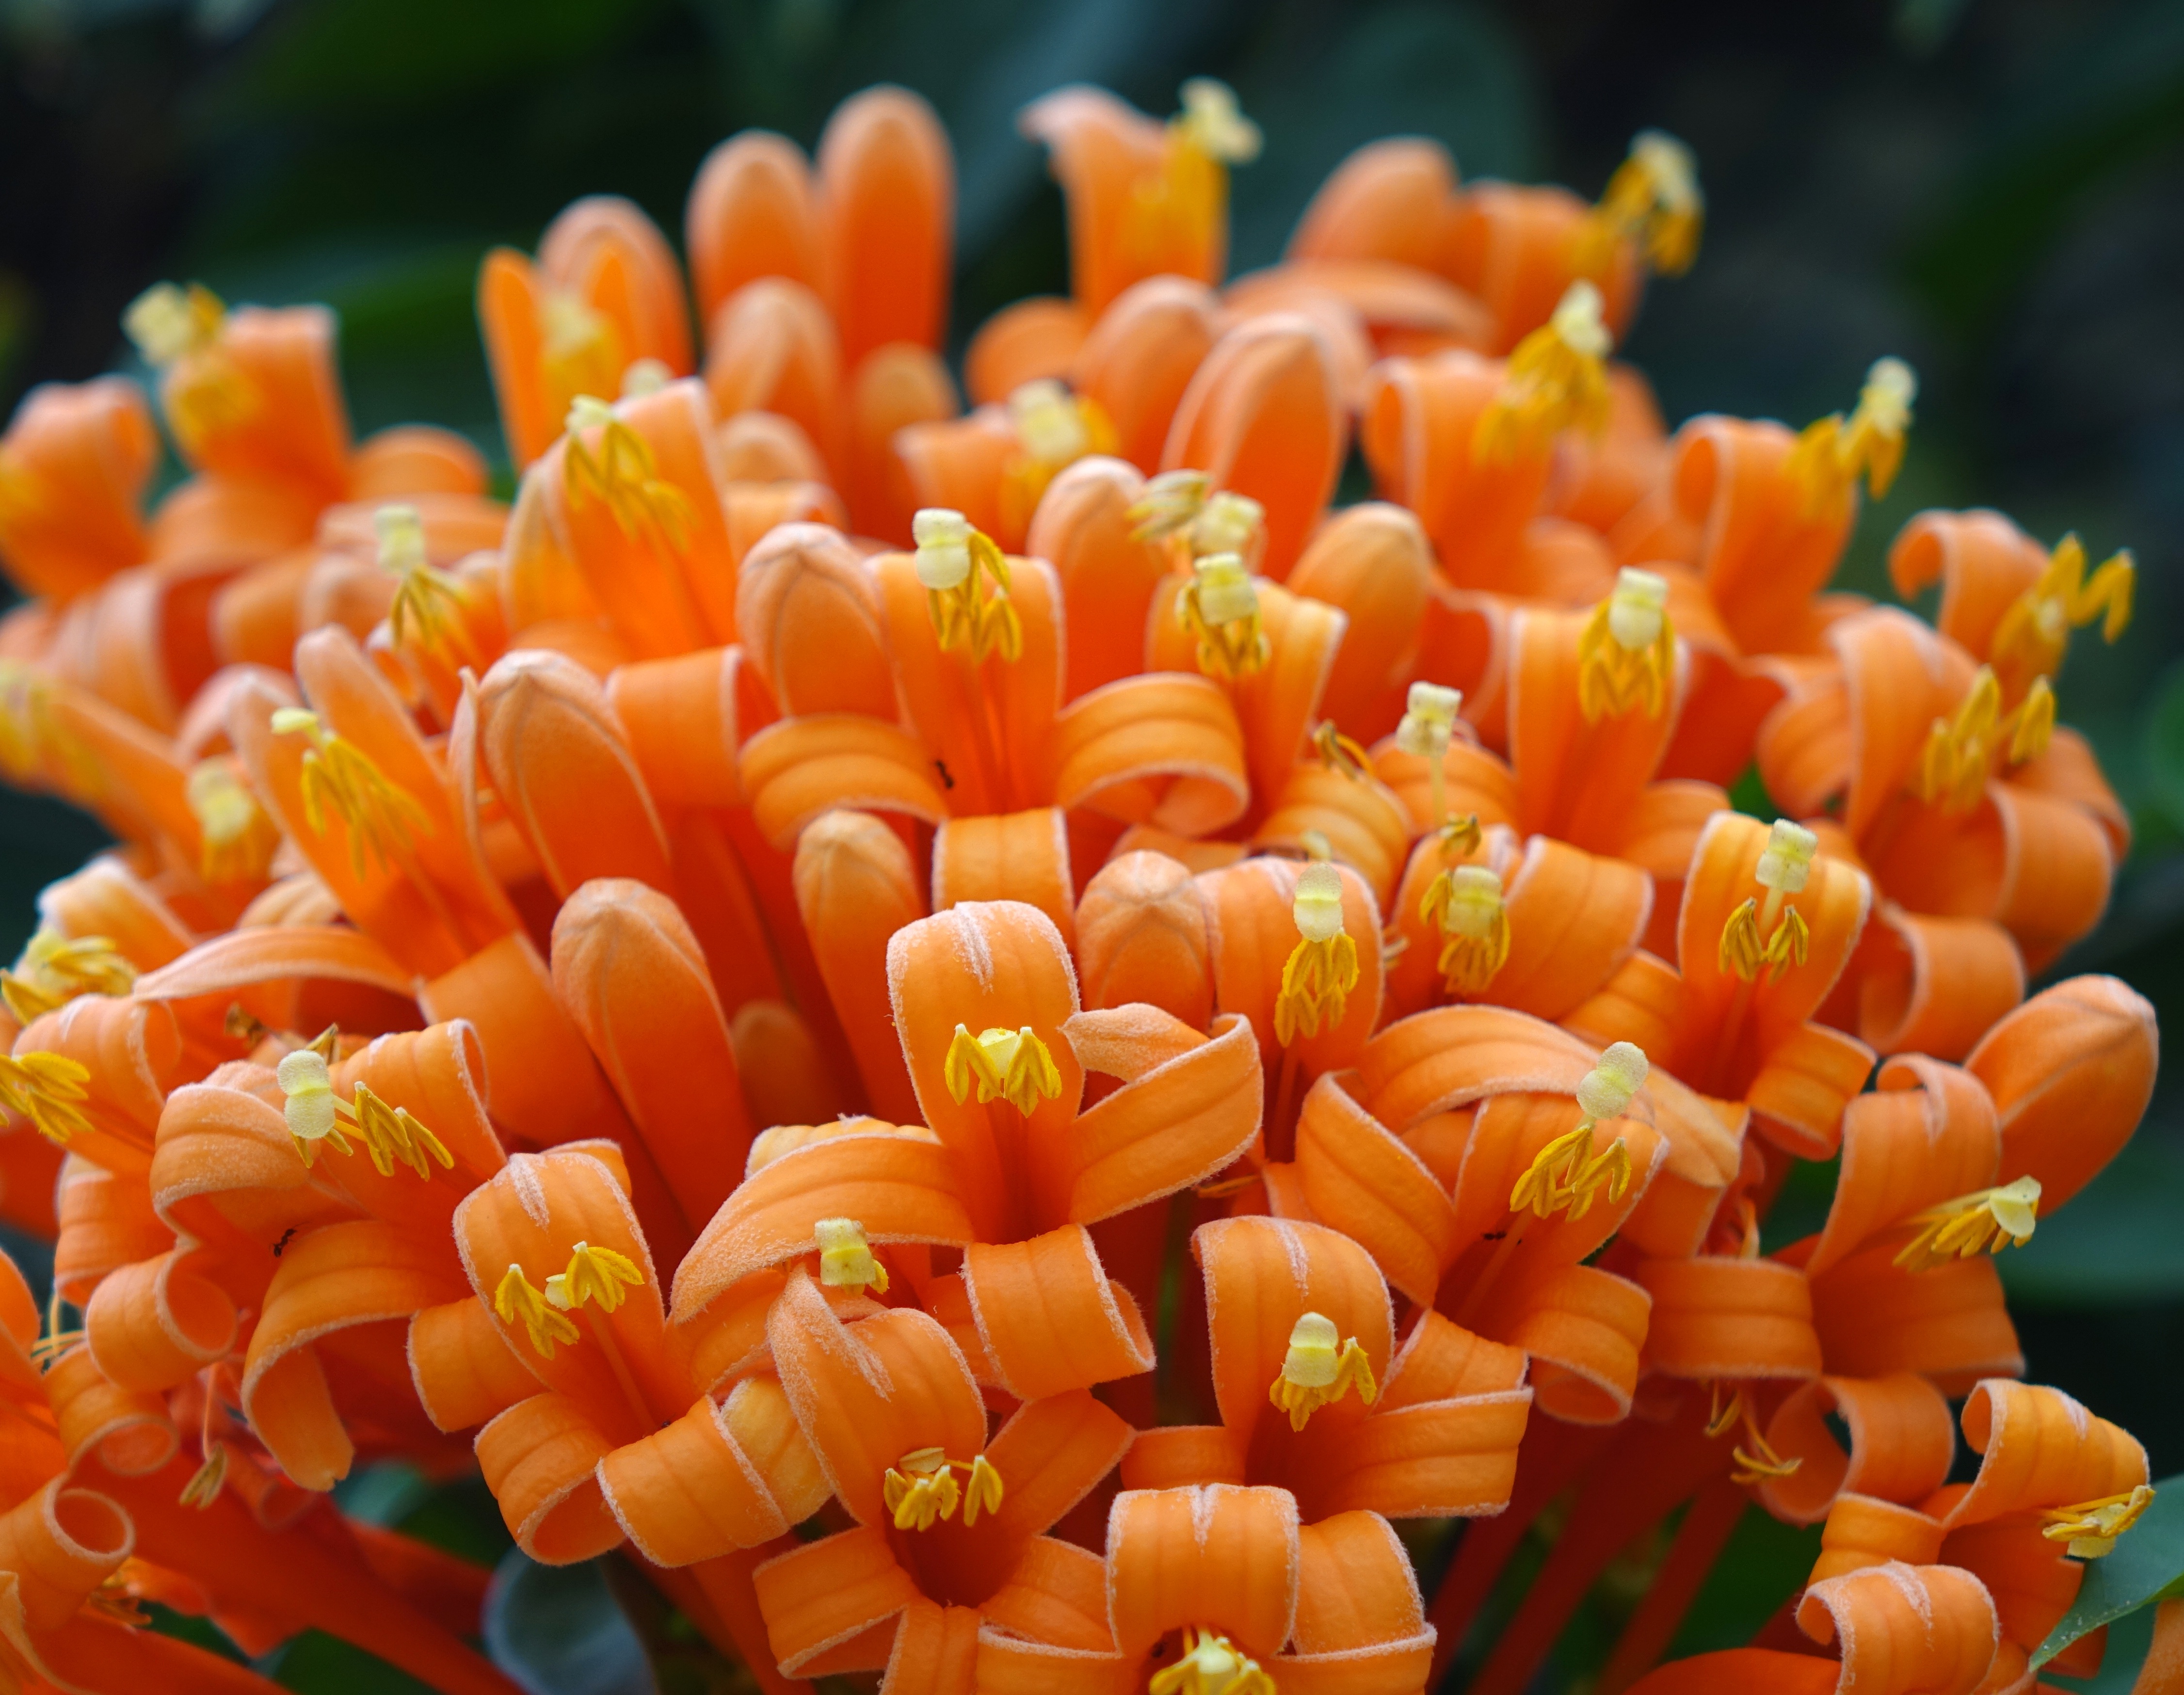
plant, flower, petal, food, produce, yellow, flora, coral, macro photography, flowering plant, golden coral, land plant, pomacentridae, firecracker flower, flame vine, three claw flower, northwest gold rain